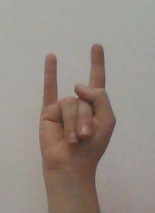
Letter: la